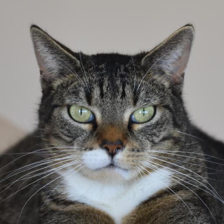
Label: animals